Thomas Cranmer

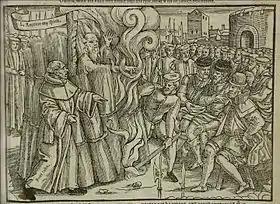
Cranmer's martyrdom, from Foxe's Book of Martyrs (1563)

The first result of cooperation and consultation between Cranmer and Bucer was the first Edwardine Ordinal, the liturgy for the ordination of priests. This was missing in the first prayer book and was not published until 1550. Cranmer adopted Bucer's draft and created three services for commissioning: a deacon, a priest, and a bishop. In the same year, Cranmer produced the "Defence of the True and Catholic Doctrine of the Sacrament of the Body and Blood of Christ", a semi-official explanation of the eucharistic theology within the prayer book. It was the first full-length book with Cranmer's name on the title page. The preface summarises his quarrel with Rome in a well-known passage where he compared "beads, pardons, pilgrimages, and such other like popery" with weeds. Still, the roots of the weeds were transubstantiation, the corporeal real presence, and the sacrificial nature of the mass.